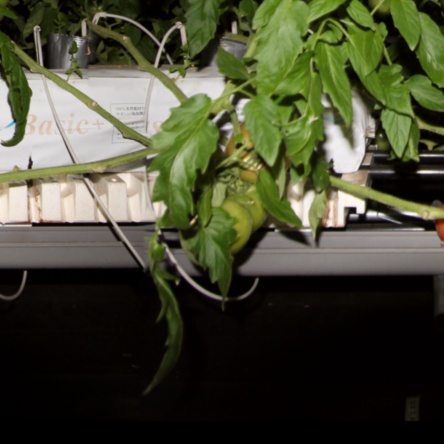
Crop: tomato